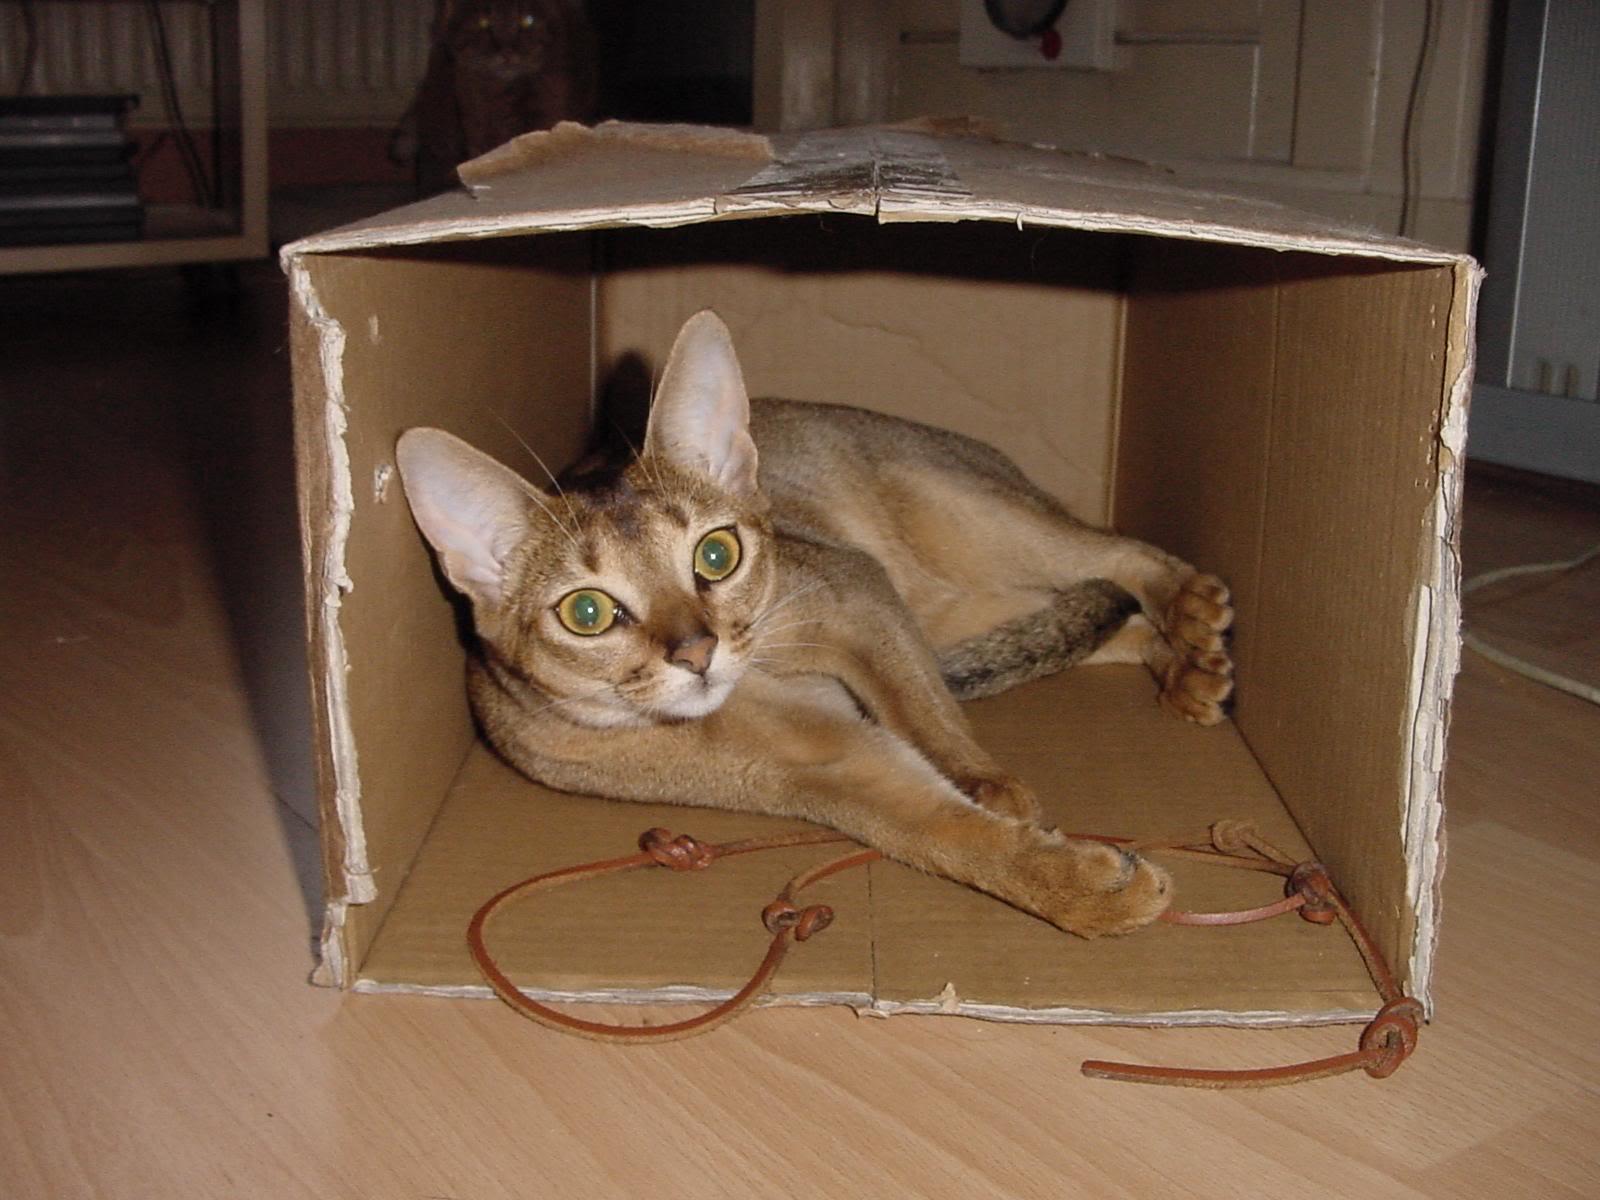
Breed: Abyssinian